Quadricentennial Pavilion

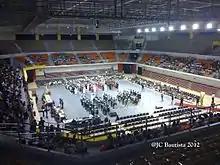
The basketball court of the Quadricentennial Pavilion hosting an event during the 2012 IPEA week.

The second floor holds the offices for IPEA, guidance counselors, and sports science. The institute have a faculty room and other multimedia rooms for students. This floor also hosts two dug-outs and two lounges for coaches.